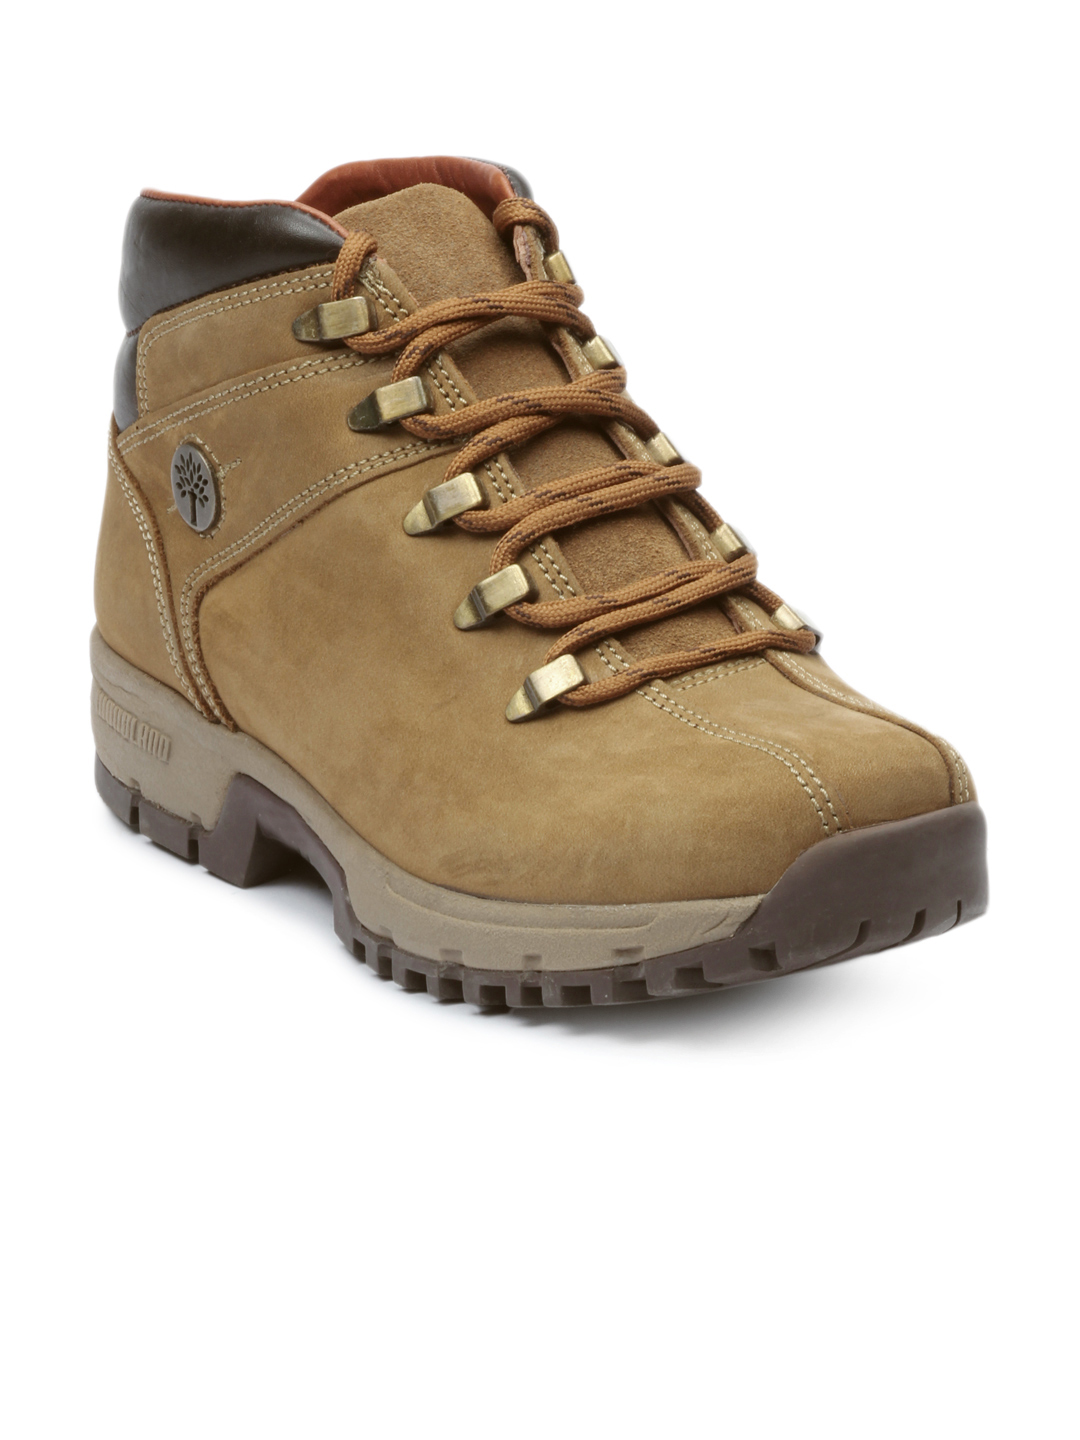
Woodland Men Khaki Shoes
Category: Footwear / Shoes / Casual Shoes
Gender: Men
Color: Khaki
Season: Summer 2012
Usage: Casual